Chris Williams (offensive lineman)

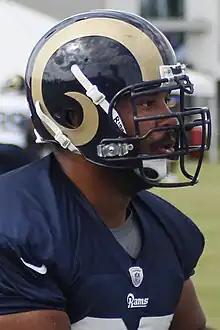
Williams with the St. Louis Rams in 2013

Christopher Joseph Williams (born August 26, 1985) is an American former professional football player who was a guard in the National Football League (NFL). He played college football for the Vanderbilt Commodores and was selected by the Chicago Bears 14th overall in the 2008 NFL draft. Williams also played for the St. Louis Rams and the Buffalo Bills.